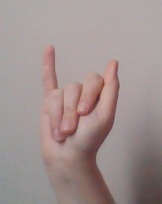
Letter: meem